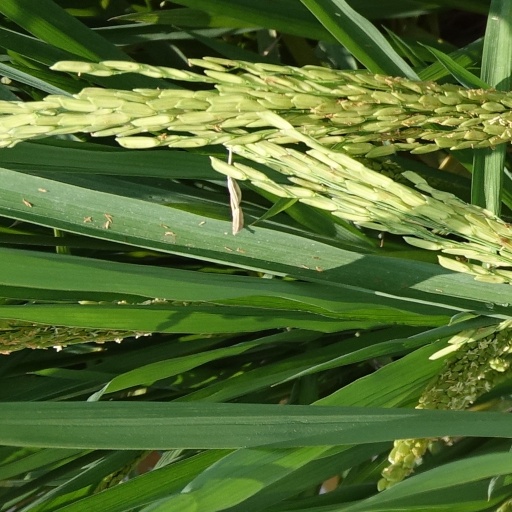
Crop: rice